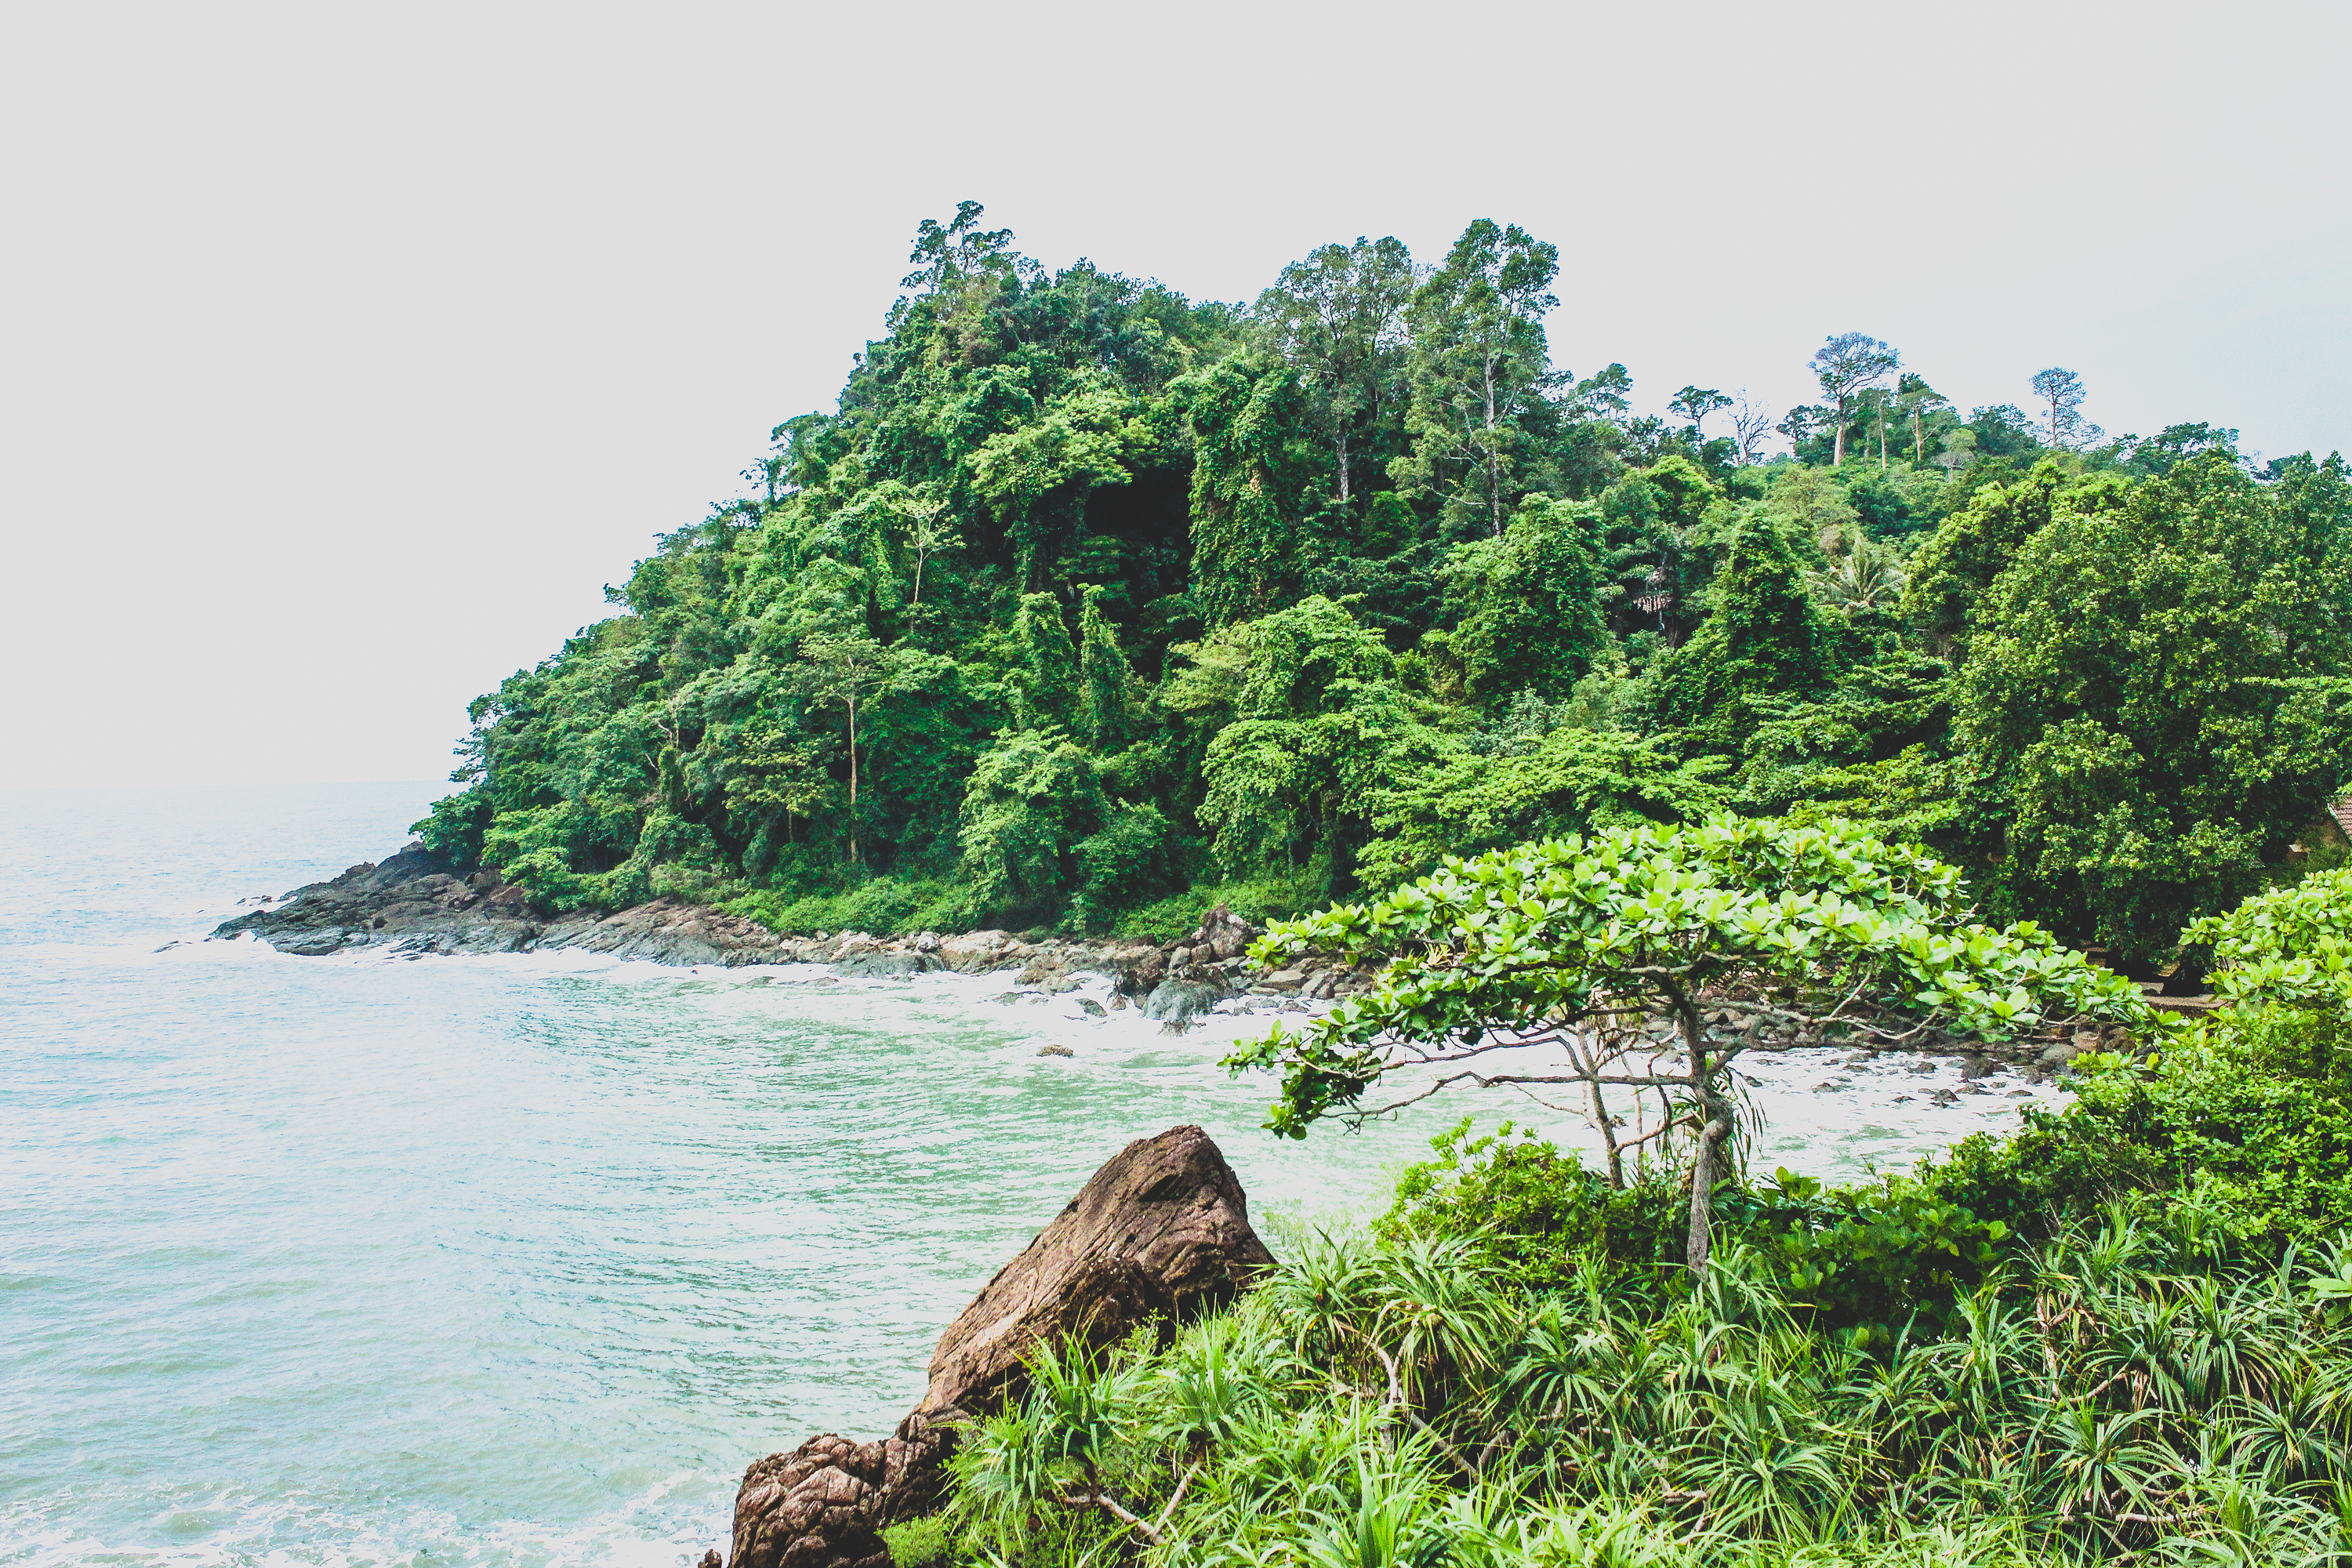
thailand, nature, tropical, sea, island, landscape, travel, ocean, water, blue, paradise, sky, beach, tree, summer, resort, chang, asia, sunny, green, relax, nobody, exotic, palm, tourism, beautiful, koh, coast, vacation, vegetation, nature reserve, promontory, shore, tropics, coastal and oceanic landforms, rainforest, bay, islet, mount scenery, jungle, old growth forest, forest, rock, plant, bank